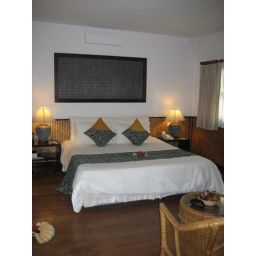
Everything was so nice, and decorated everywhere with fresh flowers from the trees around the resort.